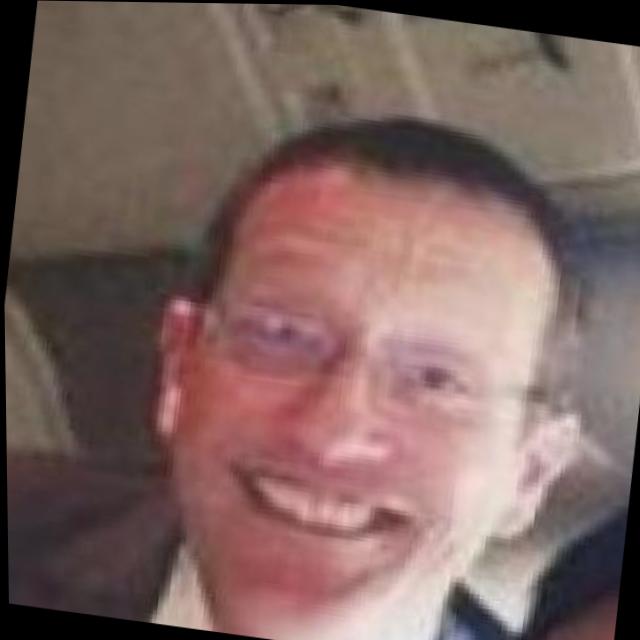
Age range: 45-64